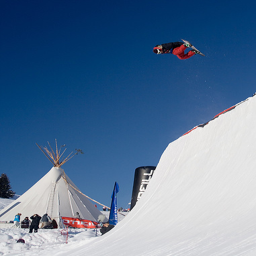
A man flying through the air above a pile of snow.
A man on a snowboard jumping over a teepee while people watch
A man is skiing on a steep snow-covered ramp.
A person high up in the air while snowboarding.
A white tee pee is up and people are standing around in front of it.